Live CD

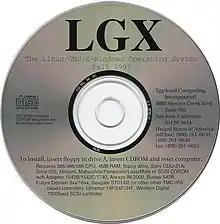
CD-ROM of the LGX Yggdrasil Linux distribution release "Fall 1993"

Although early developers and users of distributions built on top of the Linux kernel could take advantage of cheap optical disks and rapidly declining prices of CD drives for personal computers, the Linux distribution CDs or "distros" were generally treated as a collection of installation packages that would first need to be permanently installed to hard disks on the target machine.